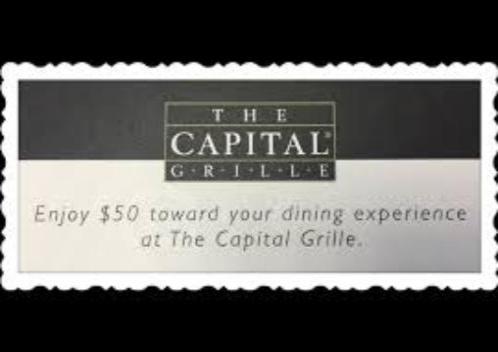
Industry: Food